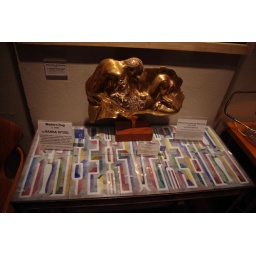
Tile table by Gio Ponti, architect of the original building of the Denver Art Museum.